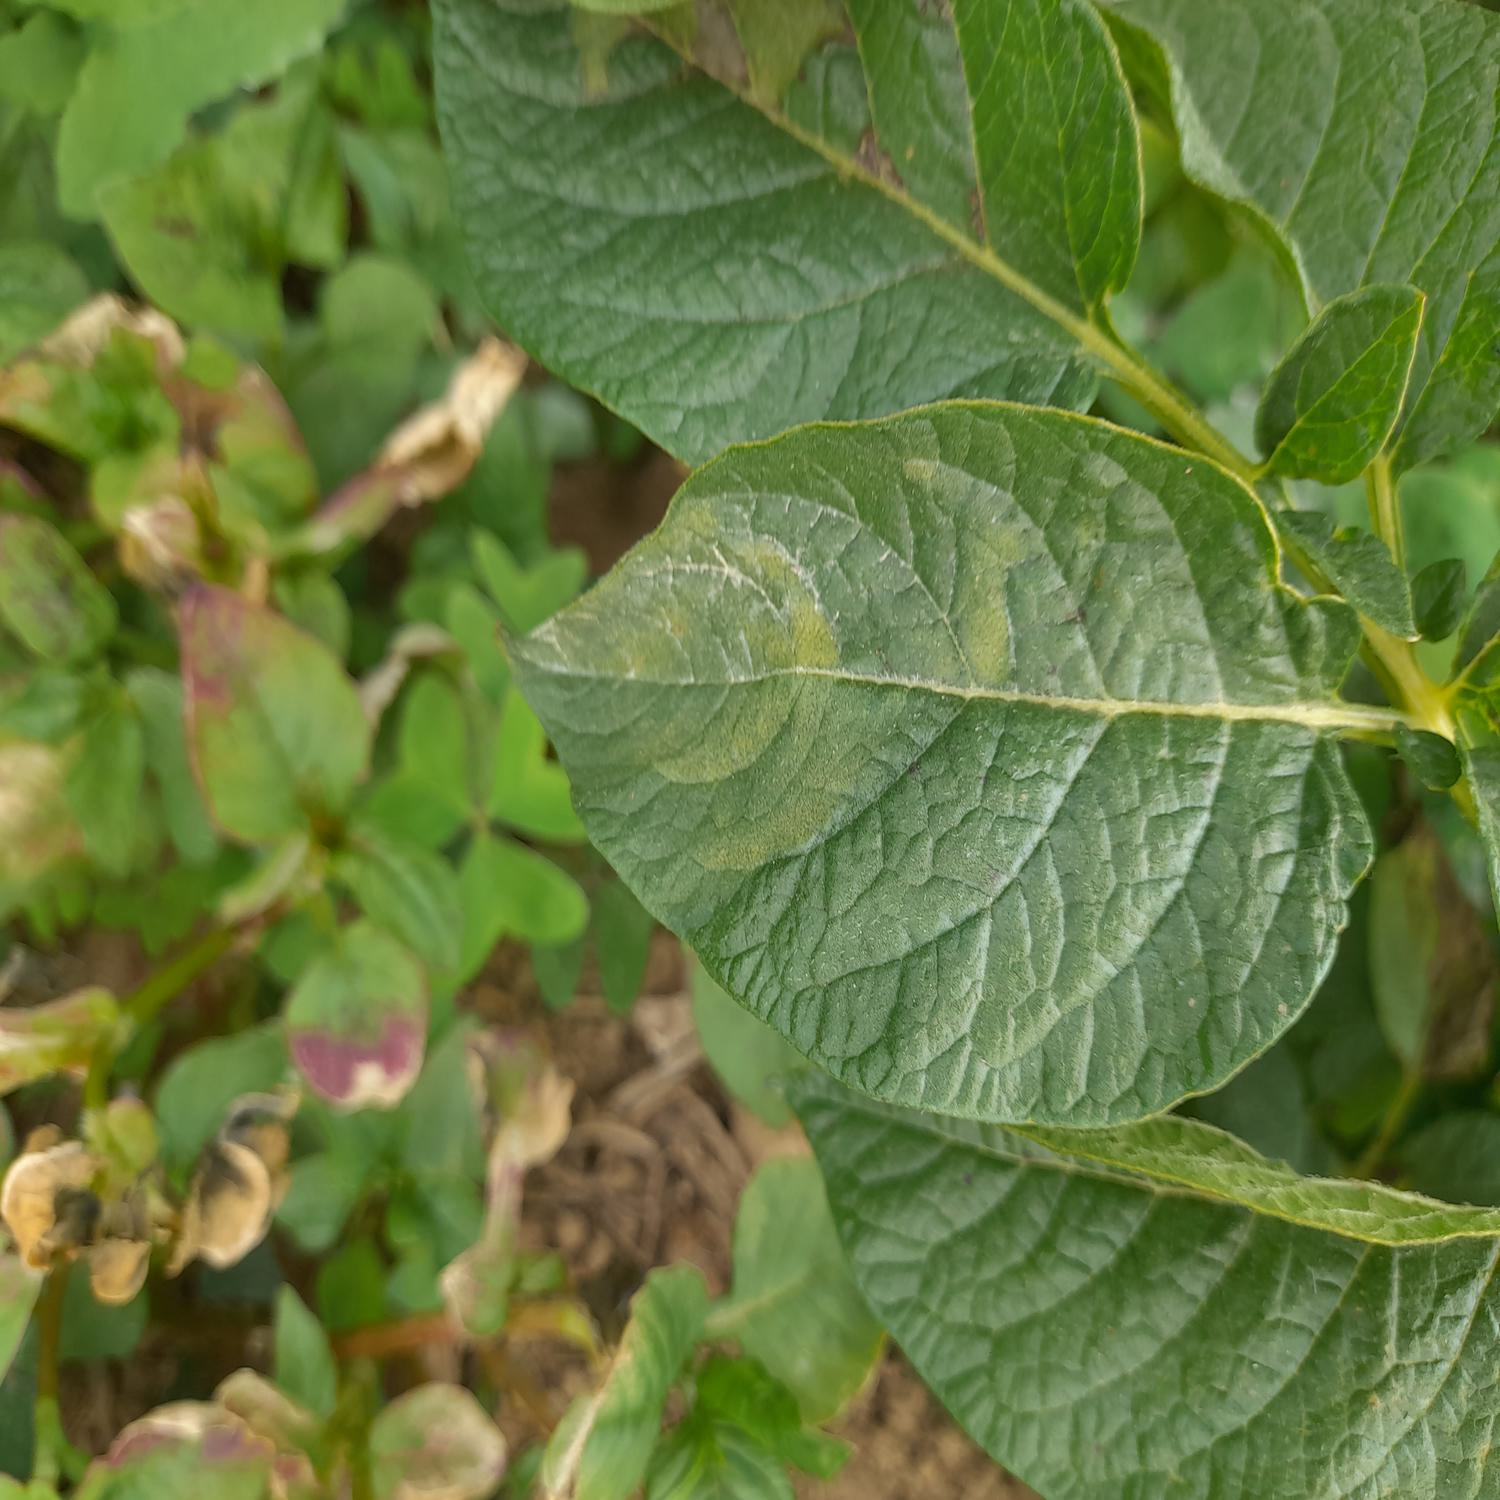
Label: Virus